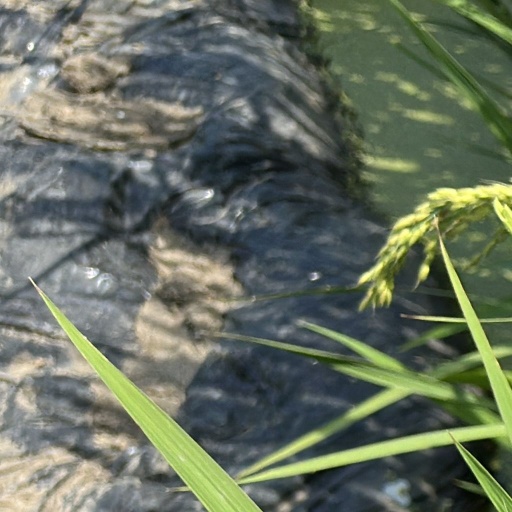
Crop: rice